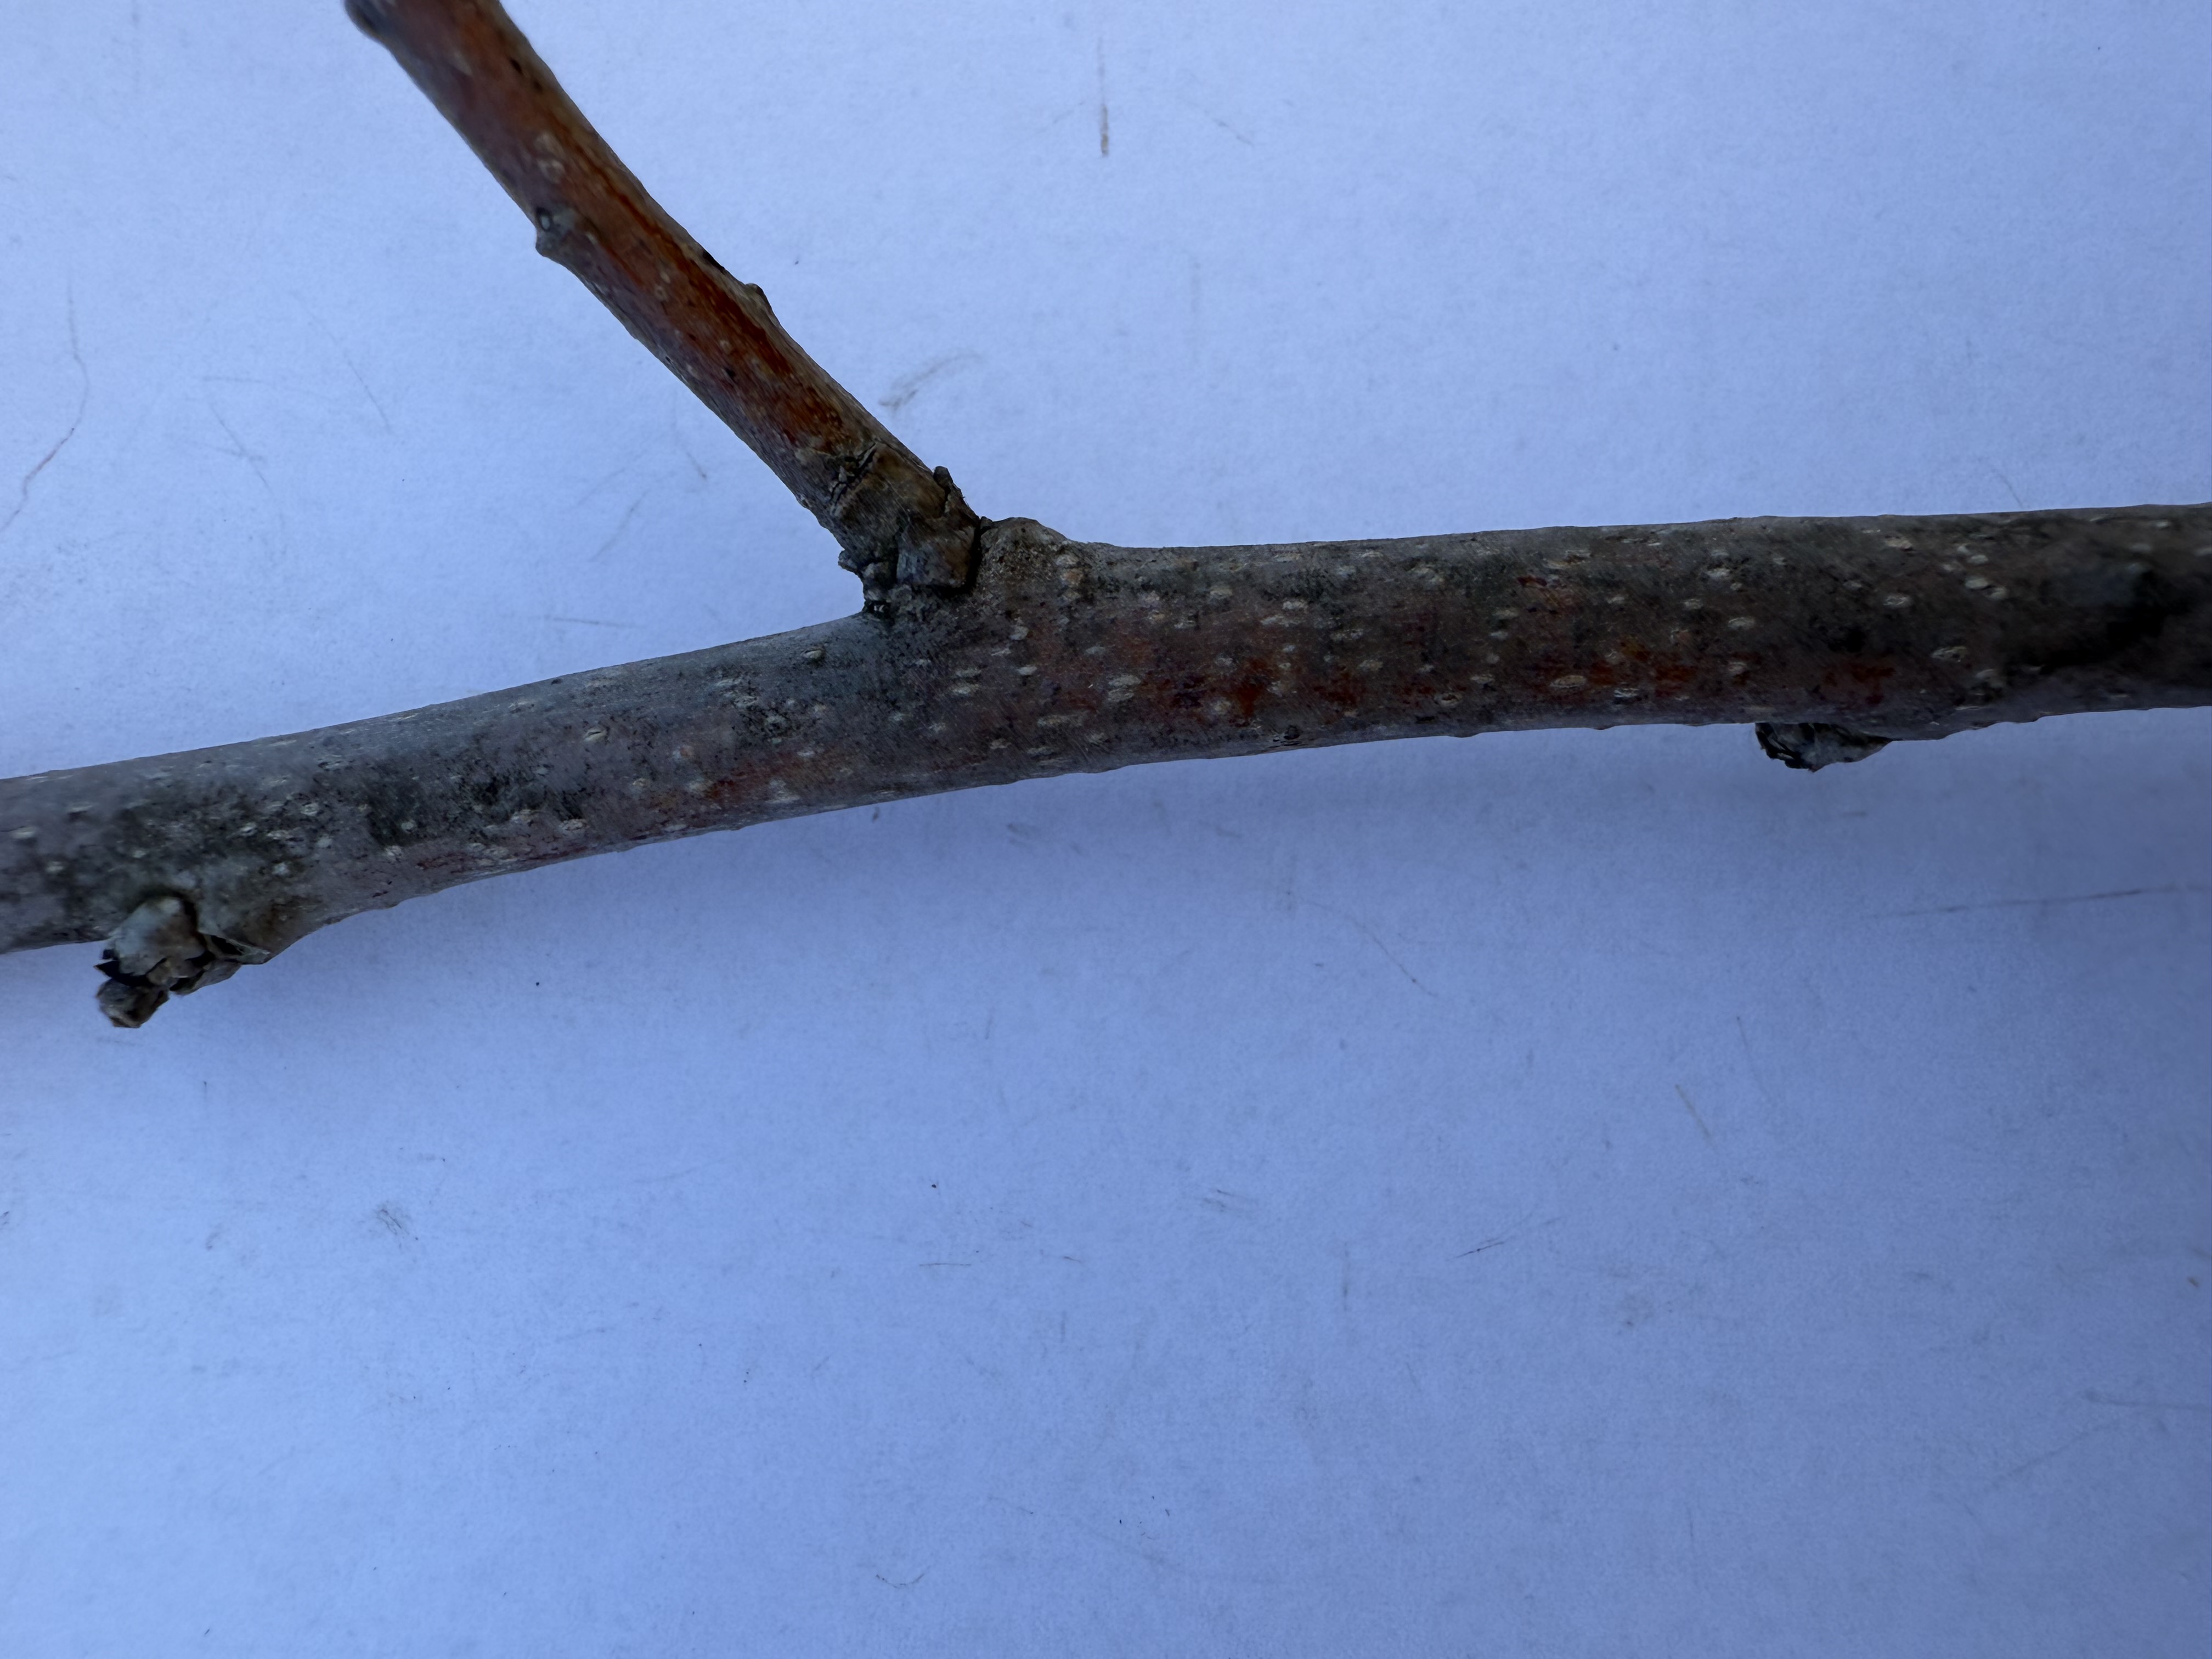
Variety: Hachiya Persimmon